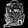
Label: Bag